Bim (pop duo)

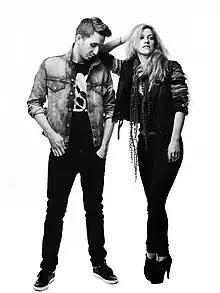
Rebecca Rosier and Tim Davis of Bim, 2010

Bim are a British electro and acoustic duo. They released their debut album, "Scatterheart" in October 2010.